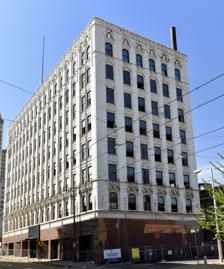
Building: Medical Arts Building and Garage
Country: United States of America
Year built: 1925
United States historic place Medical Arts Building and Garage U.S. National Register of Historic Places The building in 2017 Show map of Tennessee Show map of the United States Location 248 Madison Avenue and 11 N. 4th Street, Memphis, Tennessee Coordinates 35°08′38″N 90°02′51″W / 35.14389°N 90.04750°W / 35.14389; -90.04750 ( Medical Arts Building and Garage ) Area less than one acre Built 1925 ( 1925 ) Architect Tietig & Lee Architectural style Late Gothic Revival, Commercial Gothic Revival NRHP reference No. 84003707 Added to NRHP August 16, 1984 The Medical Arts Building and Garage , also known as the Hickman Building , is a historic building in Memphis, Tennessee , U.S.. It was built in 1925–1926. Upon its completion, most of its tenant were members of medical professions like physicians and dentists. There were also medical laboratories. The building was acquired by Francis Gould Hickman , the editor of the Cotton Trade Journal , in the 1950s. The building was designed by Tietig & Lee in the Gothic Revival architectural style . It has been listed on the National Register of Historic Places since August 16, 1984. References